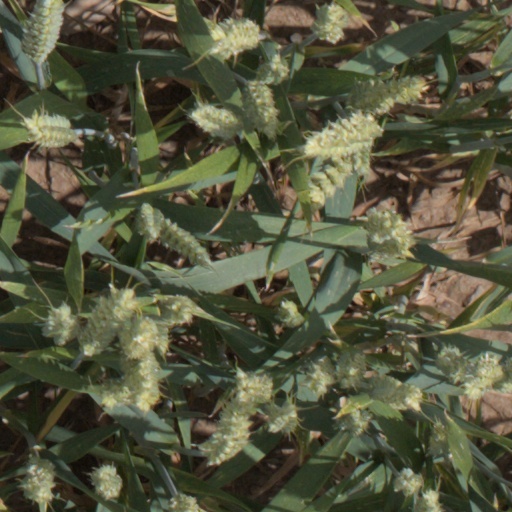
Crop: wheat